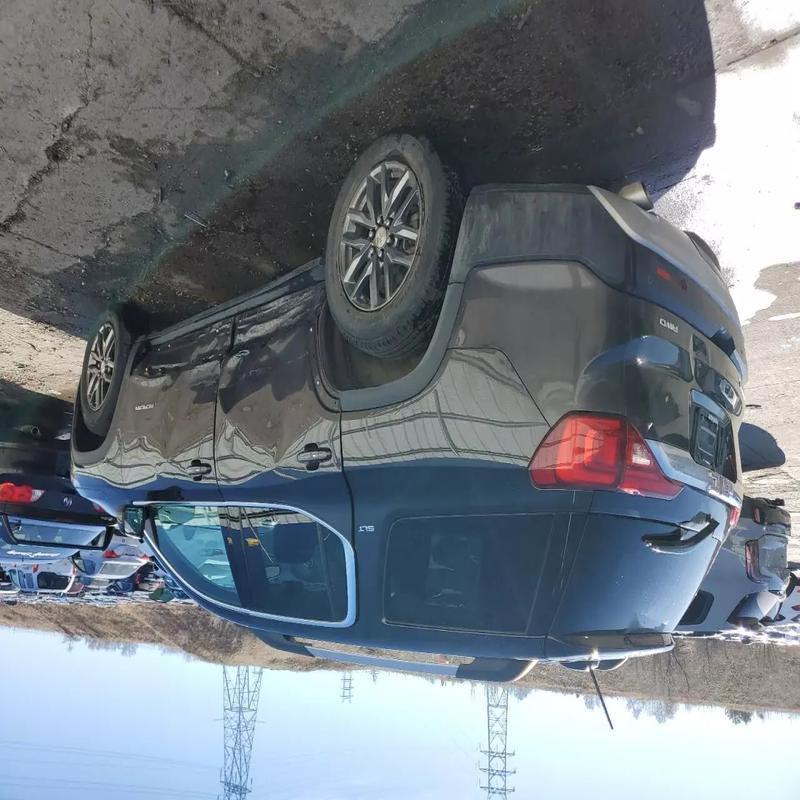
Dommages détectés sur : porte avant droite, porte arrière droite, aile arrière gauche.
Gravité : majeur